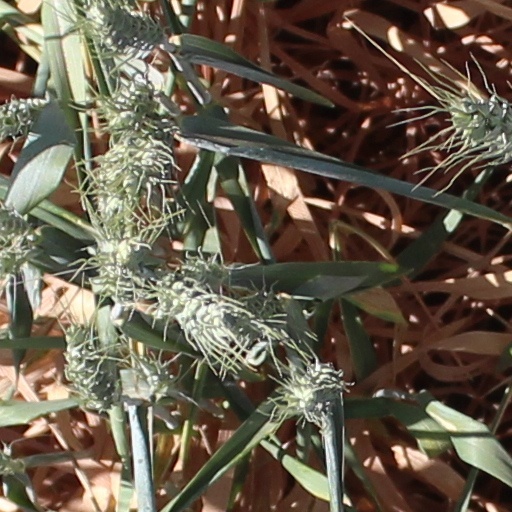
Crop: wheat